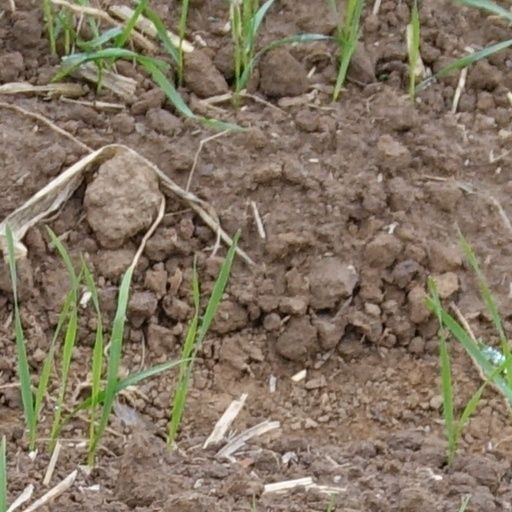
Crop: wheat